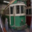
Label: streetcar